Gangs in the United States

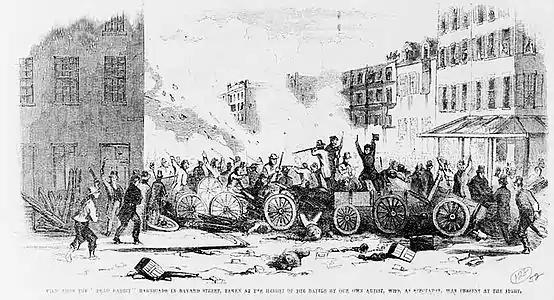
View of fight between two gangs, the Dead Rabbits and the Bowery Boys, New York City, 1857

In the 18th century, slaves living in New York formed two paramilitary groups which could be seen as "gang" like, Smith's Fly Boys and the Long Bridge Boys. Notable examples of slave rebellions (as well as white backlash to the perceived threat of them) in colonial New York include the New York Slave Revolt of 1712 and the New York Conspiracy of 1741. In the early 1800s, three main immigrant groups entered the Northeast US via New York: English, Irish, and German. On the Lower East Side of New York, these immigrant groups formed into gangs in an area known as the Five Points. Of these were the Smiths's Vly gang, the Bowery Boys, and the Broadway Boys, all three of which were predominantly Irish immigrants. These early gangs were not exclusively engaged in criminal activity; their members often were employed as common laborers.